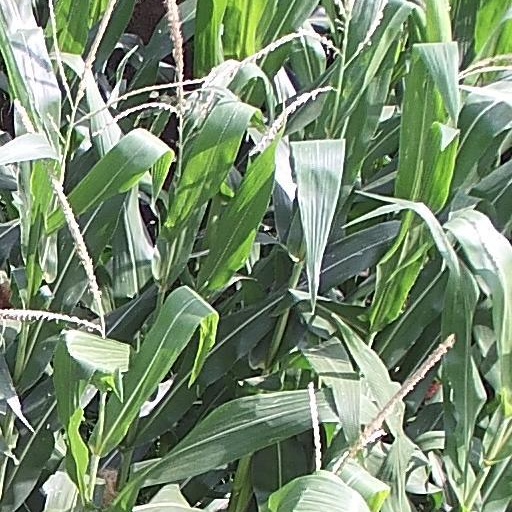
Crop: maize; corn